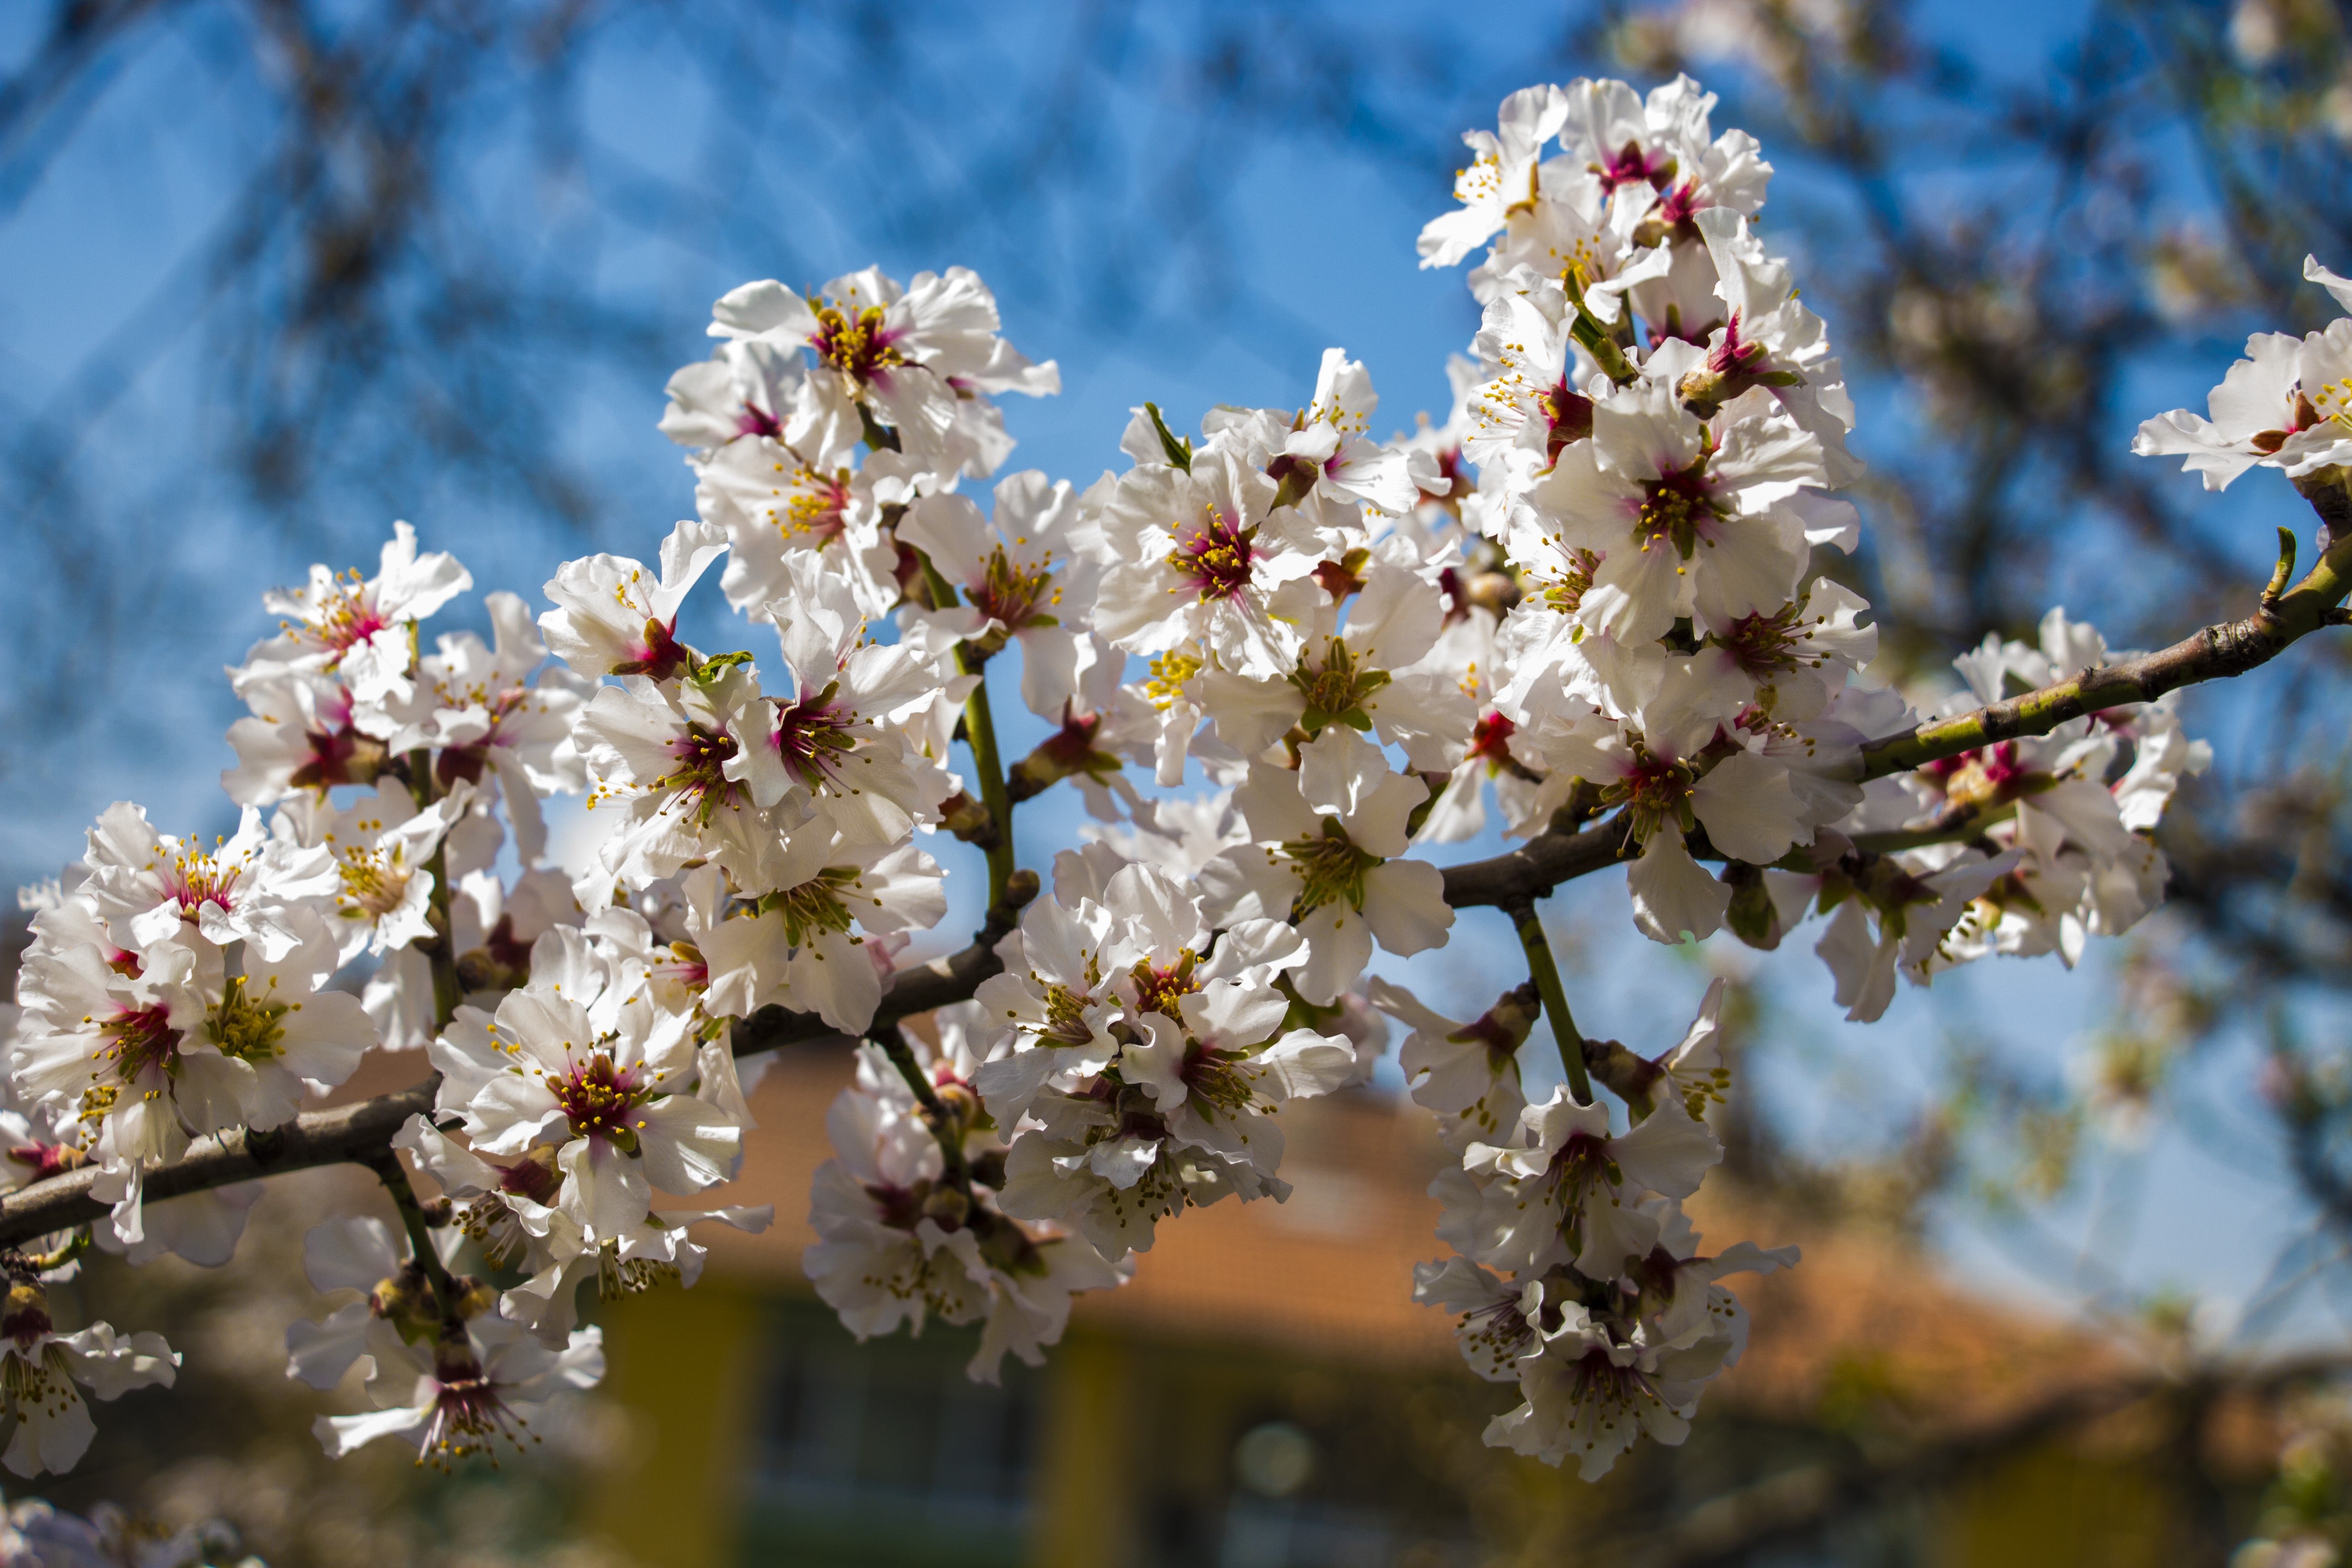
tree, nature, branch, blossom, plant, white, fruit, flower, food, spring, produce, botany, flora, season, cherry blossom, flowers, spring flowers, cherry, flowering plant, land plant